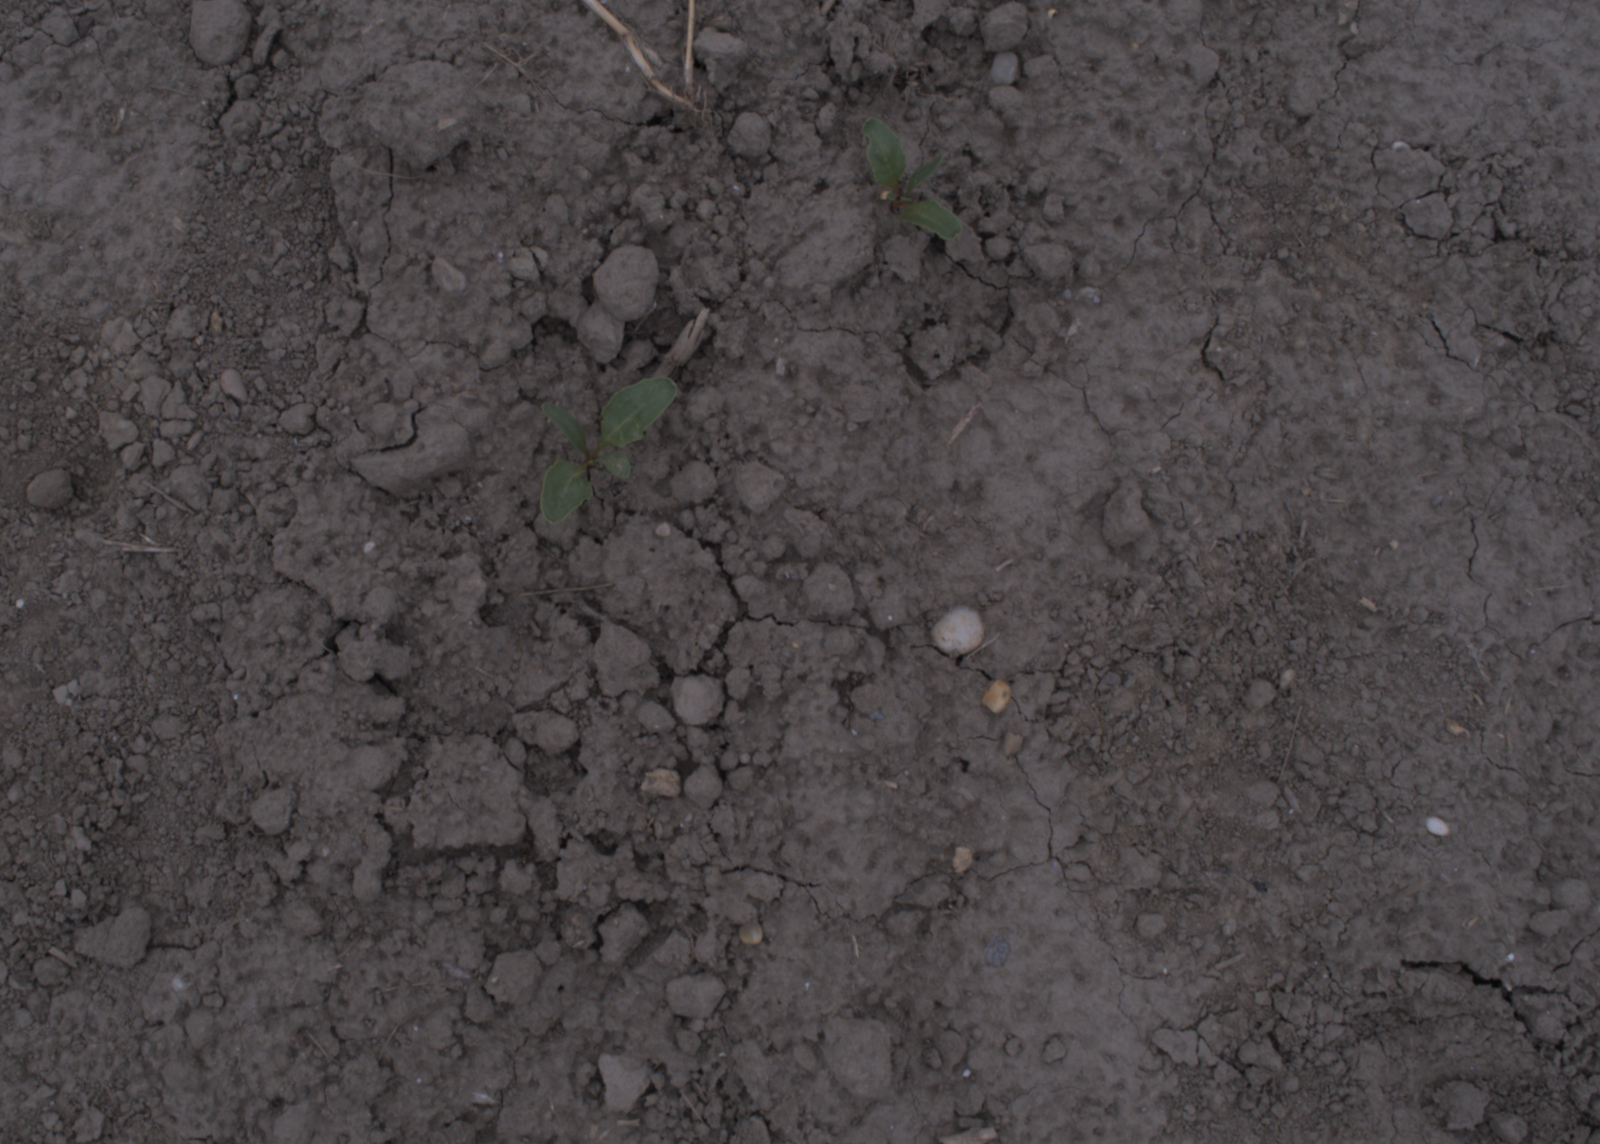
Capture date: 17.08.2020 10:49:55
Weather: cloudy
Wind: light
Seeding date: 21.07.2020
Plant canopy height (mm): 910